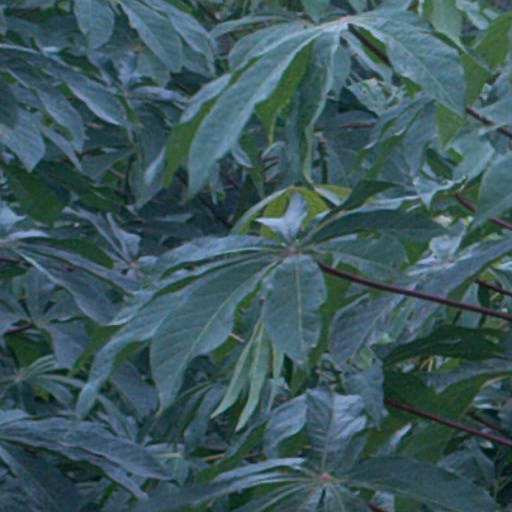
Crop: cassava